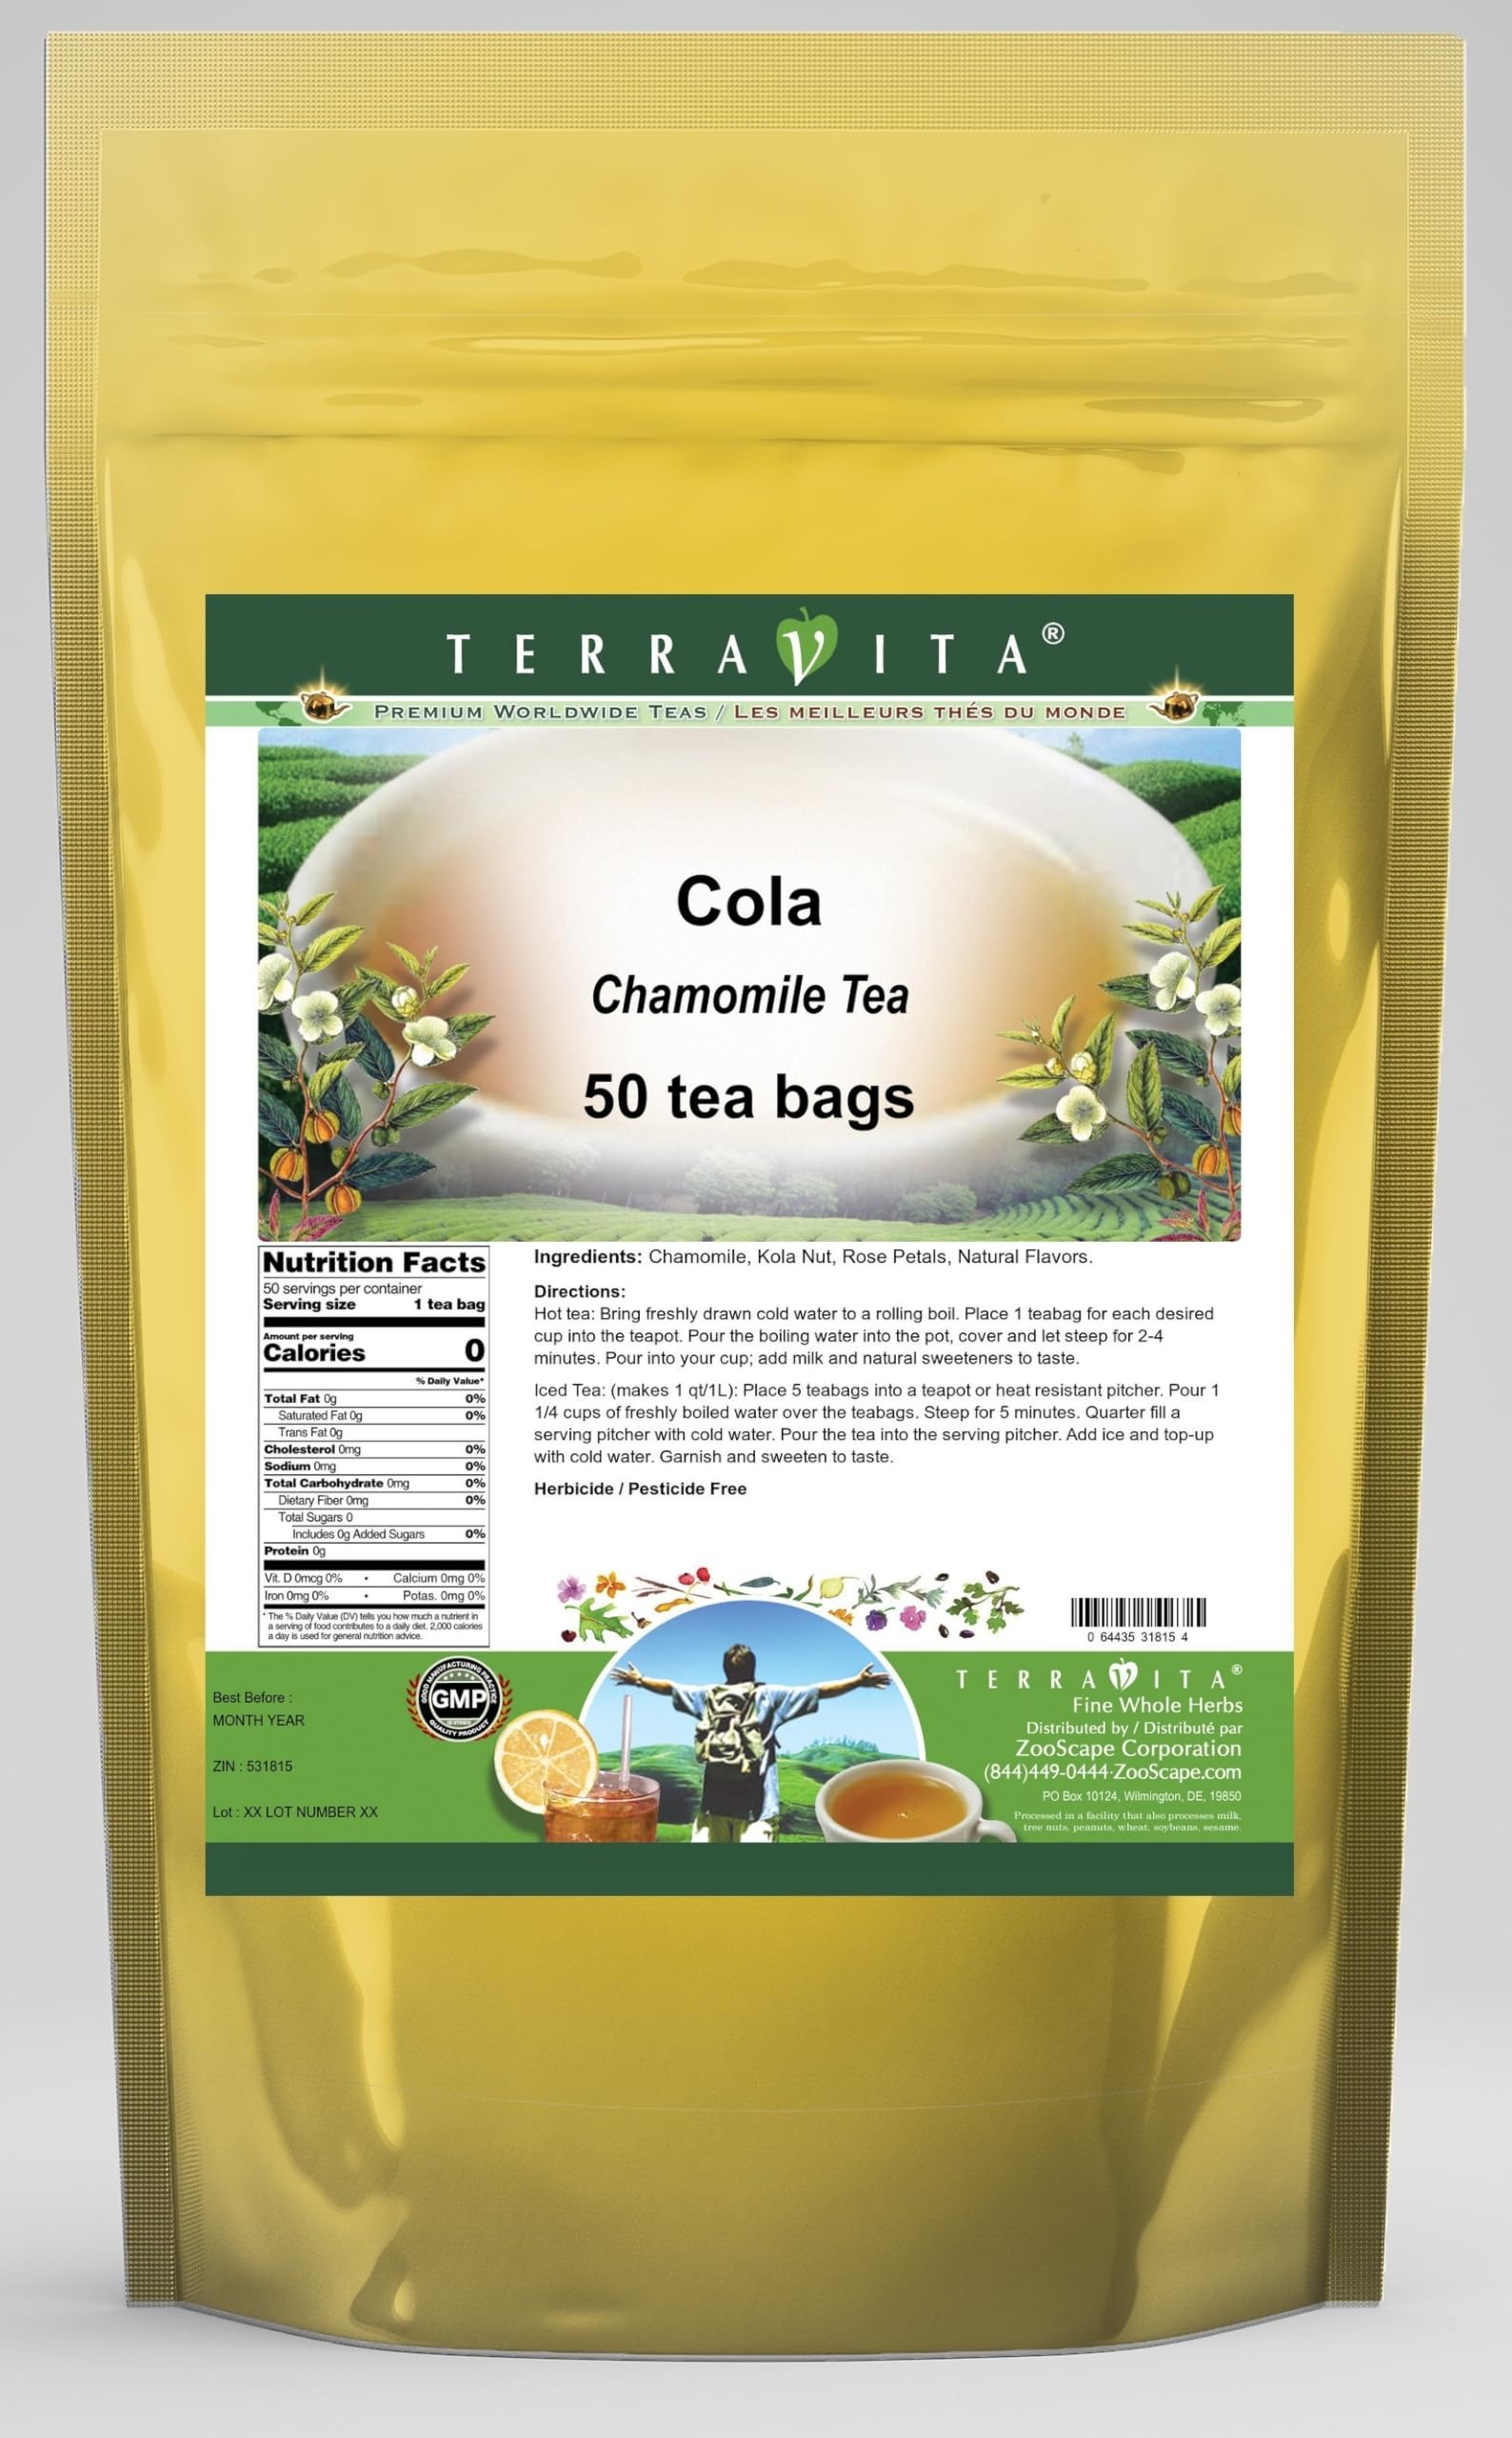
Item Name: Cola Chamomile Tea (50 tea bags, ZIN: 531815) - 2 Pack
Bullet Point 1: Our Cola Chamomile Tea is a delicious flavored Chamomile tea with Kola Nut and Rose Petals that you will enjoy relaxing with anytime! The natural Cola taste is delicious! - Ingredients: Chamomile tea, Kola Nut, Rose Petals and Natural Cola Flavor.
Bullet Point 2: No fillers.
Bullet Point 3: Manufacturer: TerraVita
Bullet Point 4: Size: 50 tea bags
Bullet Point 5: Chamomile Tea Bags - Packed in a convenient upright pouch!
Product Description: Our Cola Chamomile Tea is a delicious flavored Chamomile tea with Kola Nut and Rose Petals that you will enjoy relaxing with anytime! The natural Cola taste is delicious! - Ingredients: Chamomile tea, Kola Nut, Rose Petals and Natural Cola Flavor. - Hot tea brewing method: Bring freshly drawn cold water to a rolling boil. Place 1 teabag for each desired cup into the teapot. Pour the boiling water into the pot, cover and let steep for 2-4 minutes. Pour into your cup; add milk and natural sweeteners to taste. - Iced tea brewing method: (to make 1 liter/quart): Place 5 teabags into a teapot or heat resistant pitcher. Pour 1 1/4 cups of freshly boiled water over the teabags. Steep for 5 minutes. Quarter fill a serving pitcher with cold water. Pour the tea into the serving pitcher. Add ice and top-up with cold water. Garnish and sweeten to taste. - TerraVita is an exclusive line of premium-quality, natural source products that use only the finest, purest and most potent ingredients found around the world. TerraVita is hallmarked by the highest possible standards of purity, potency, stability and freshness. All of our products are prepared with the highest elements of quality control, from raw materials through the entire manufacturing process, up to and including the moment that the bottles or bags are sealed for freshness and shipped out to you. Our highest possible standards are certified by independent laboratories and backed by our personal guarantee. - TerraVita exists to meet and ensure your family's health and wellness without the harmful effects of chemicals and health products. We strive to make all of our products affordable and reliable and are constantly searching the market to maintain our affordability and to look for new ways to serve you and the ones you love
Value: 100.0
Unit: Count

Price: 59.48